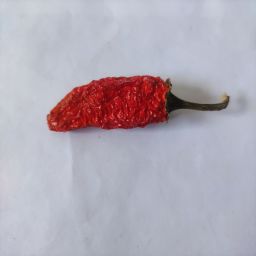
Crop: New Mexico Green Chile
Quality: Dried